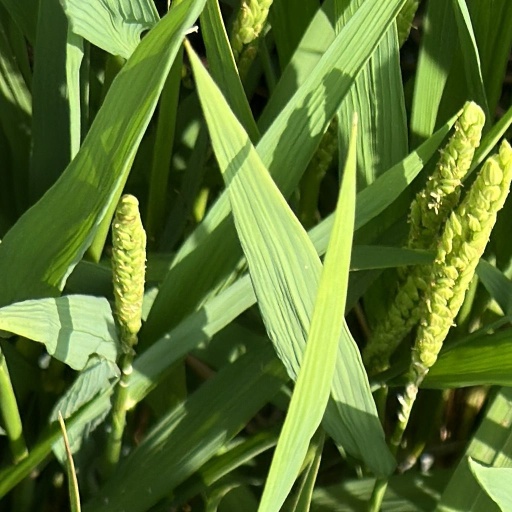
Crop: rice